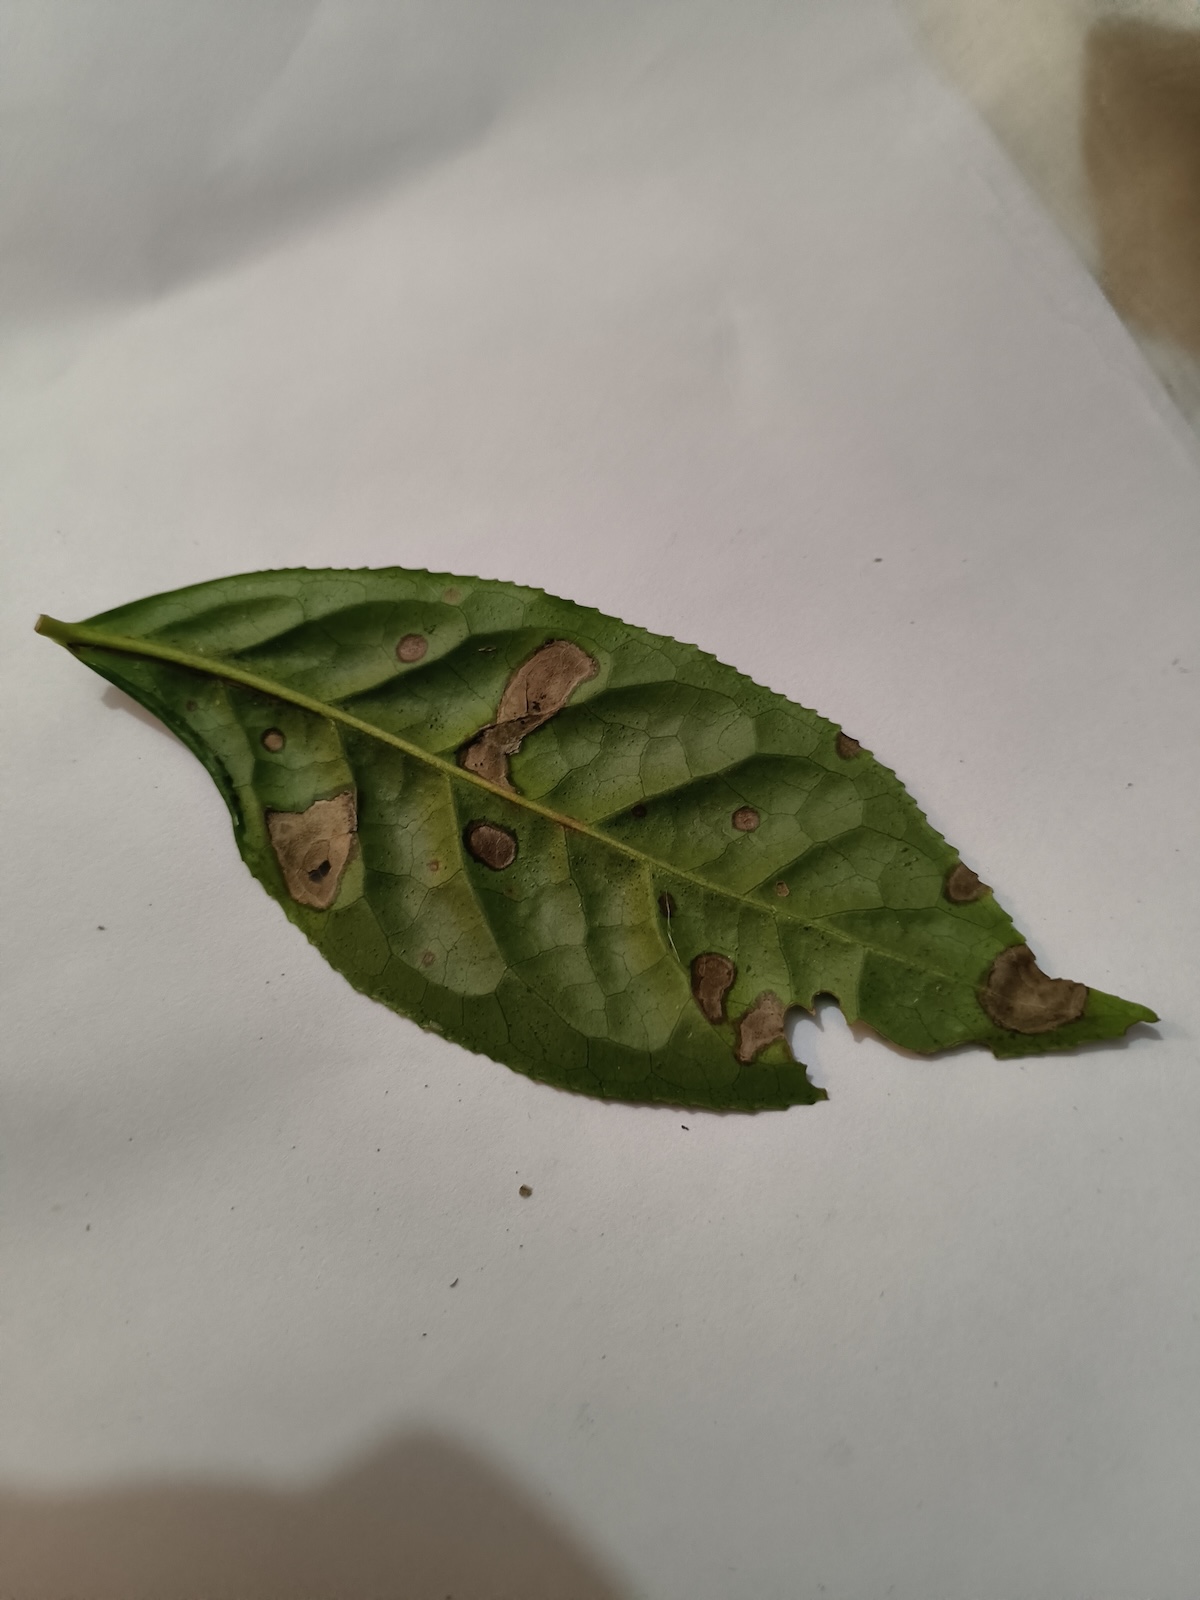
Label: Gray Blight